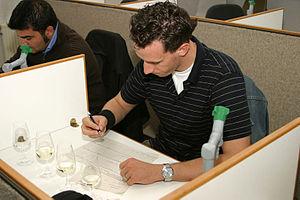
Une salle de dégustation permet de réaliser dans des conditions idéales la dégustation du vin.